Jan van den Hecke

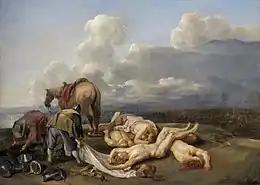
"The aftermath of the battle"

Garland paintings were typically collaborations between a still life specialist and a figure painter. As van den Hecke was a gifted figure painter he may have painted both the still life elements as the figures in some of his garland paintings. This may have been the case in his "Rosary Madonna in a Garland" (circa 1671, Kroměříž Archdiocesan Museum, Kroměříž, Czech Republic). A collaboration with the figure painter Jan Lievens is the "Portrait of a Young Man in Flower Garland" (c. 1642–1644, Kunsthistorisches Museum).